Vače

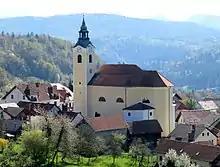
Saint Andrew's Church

The local parish church is dedicated to Saint Andrew and belongs to the Roman Catholic Archdiocese of Ljubljana. It was built in 1844 on the site of an earlier building that was destroyed by fire.